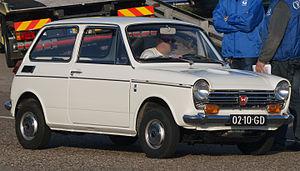
Cauchemar pour Ric Hochet est le onzième tome de la série de bande dessinée Ric Hochet.